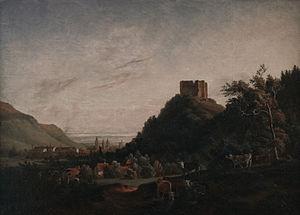
Léon Berthoud (1822-1892), Guebwiller avec le Hugstein, s. d., huile sur toile, Musée des beaux-arts de Strasbourg.